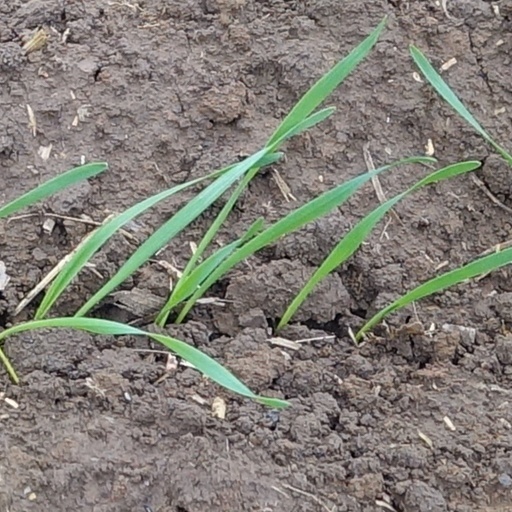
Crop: wheat